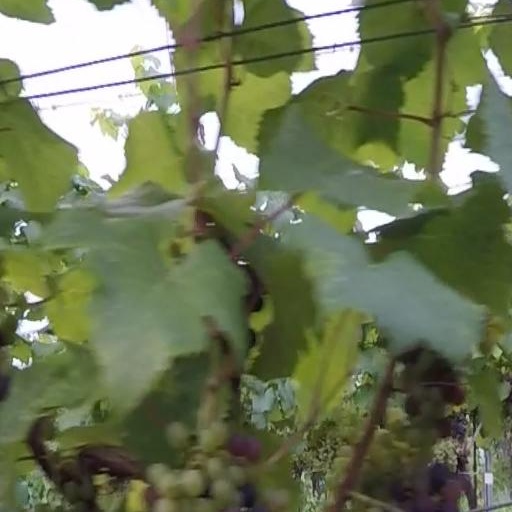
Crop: grape